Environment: real
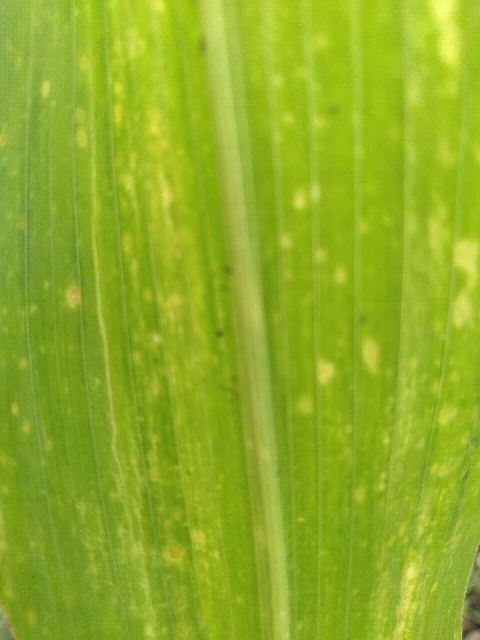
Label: lethal_necrosis